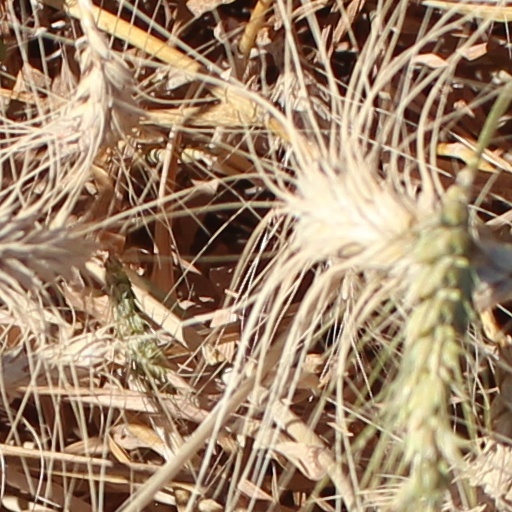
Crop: wheat